Colombiers, Orne

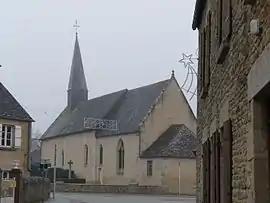
The church in Colombiers

Colombiers is a commune in the Orne department in north-western France.